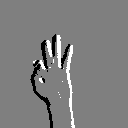
ASL letter: f